Durham University

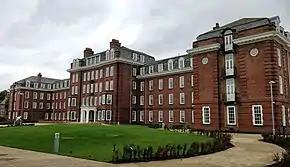
Sheraton Park, site of a former teacher training college and home to Ustinov College since 2017

Durham City is the main location of the university and contains all of the colleges and academic departments. The Durham City estate is spread across several different sites.